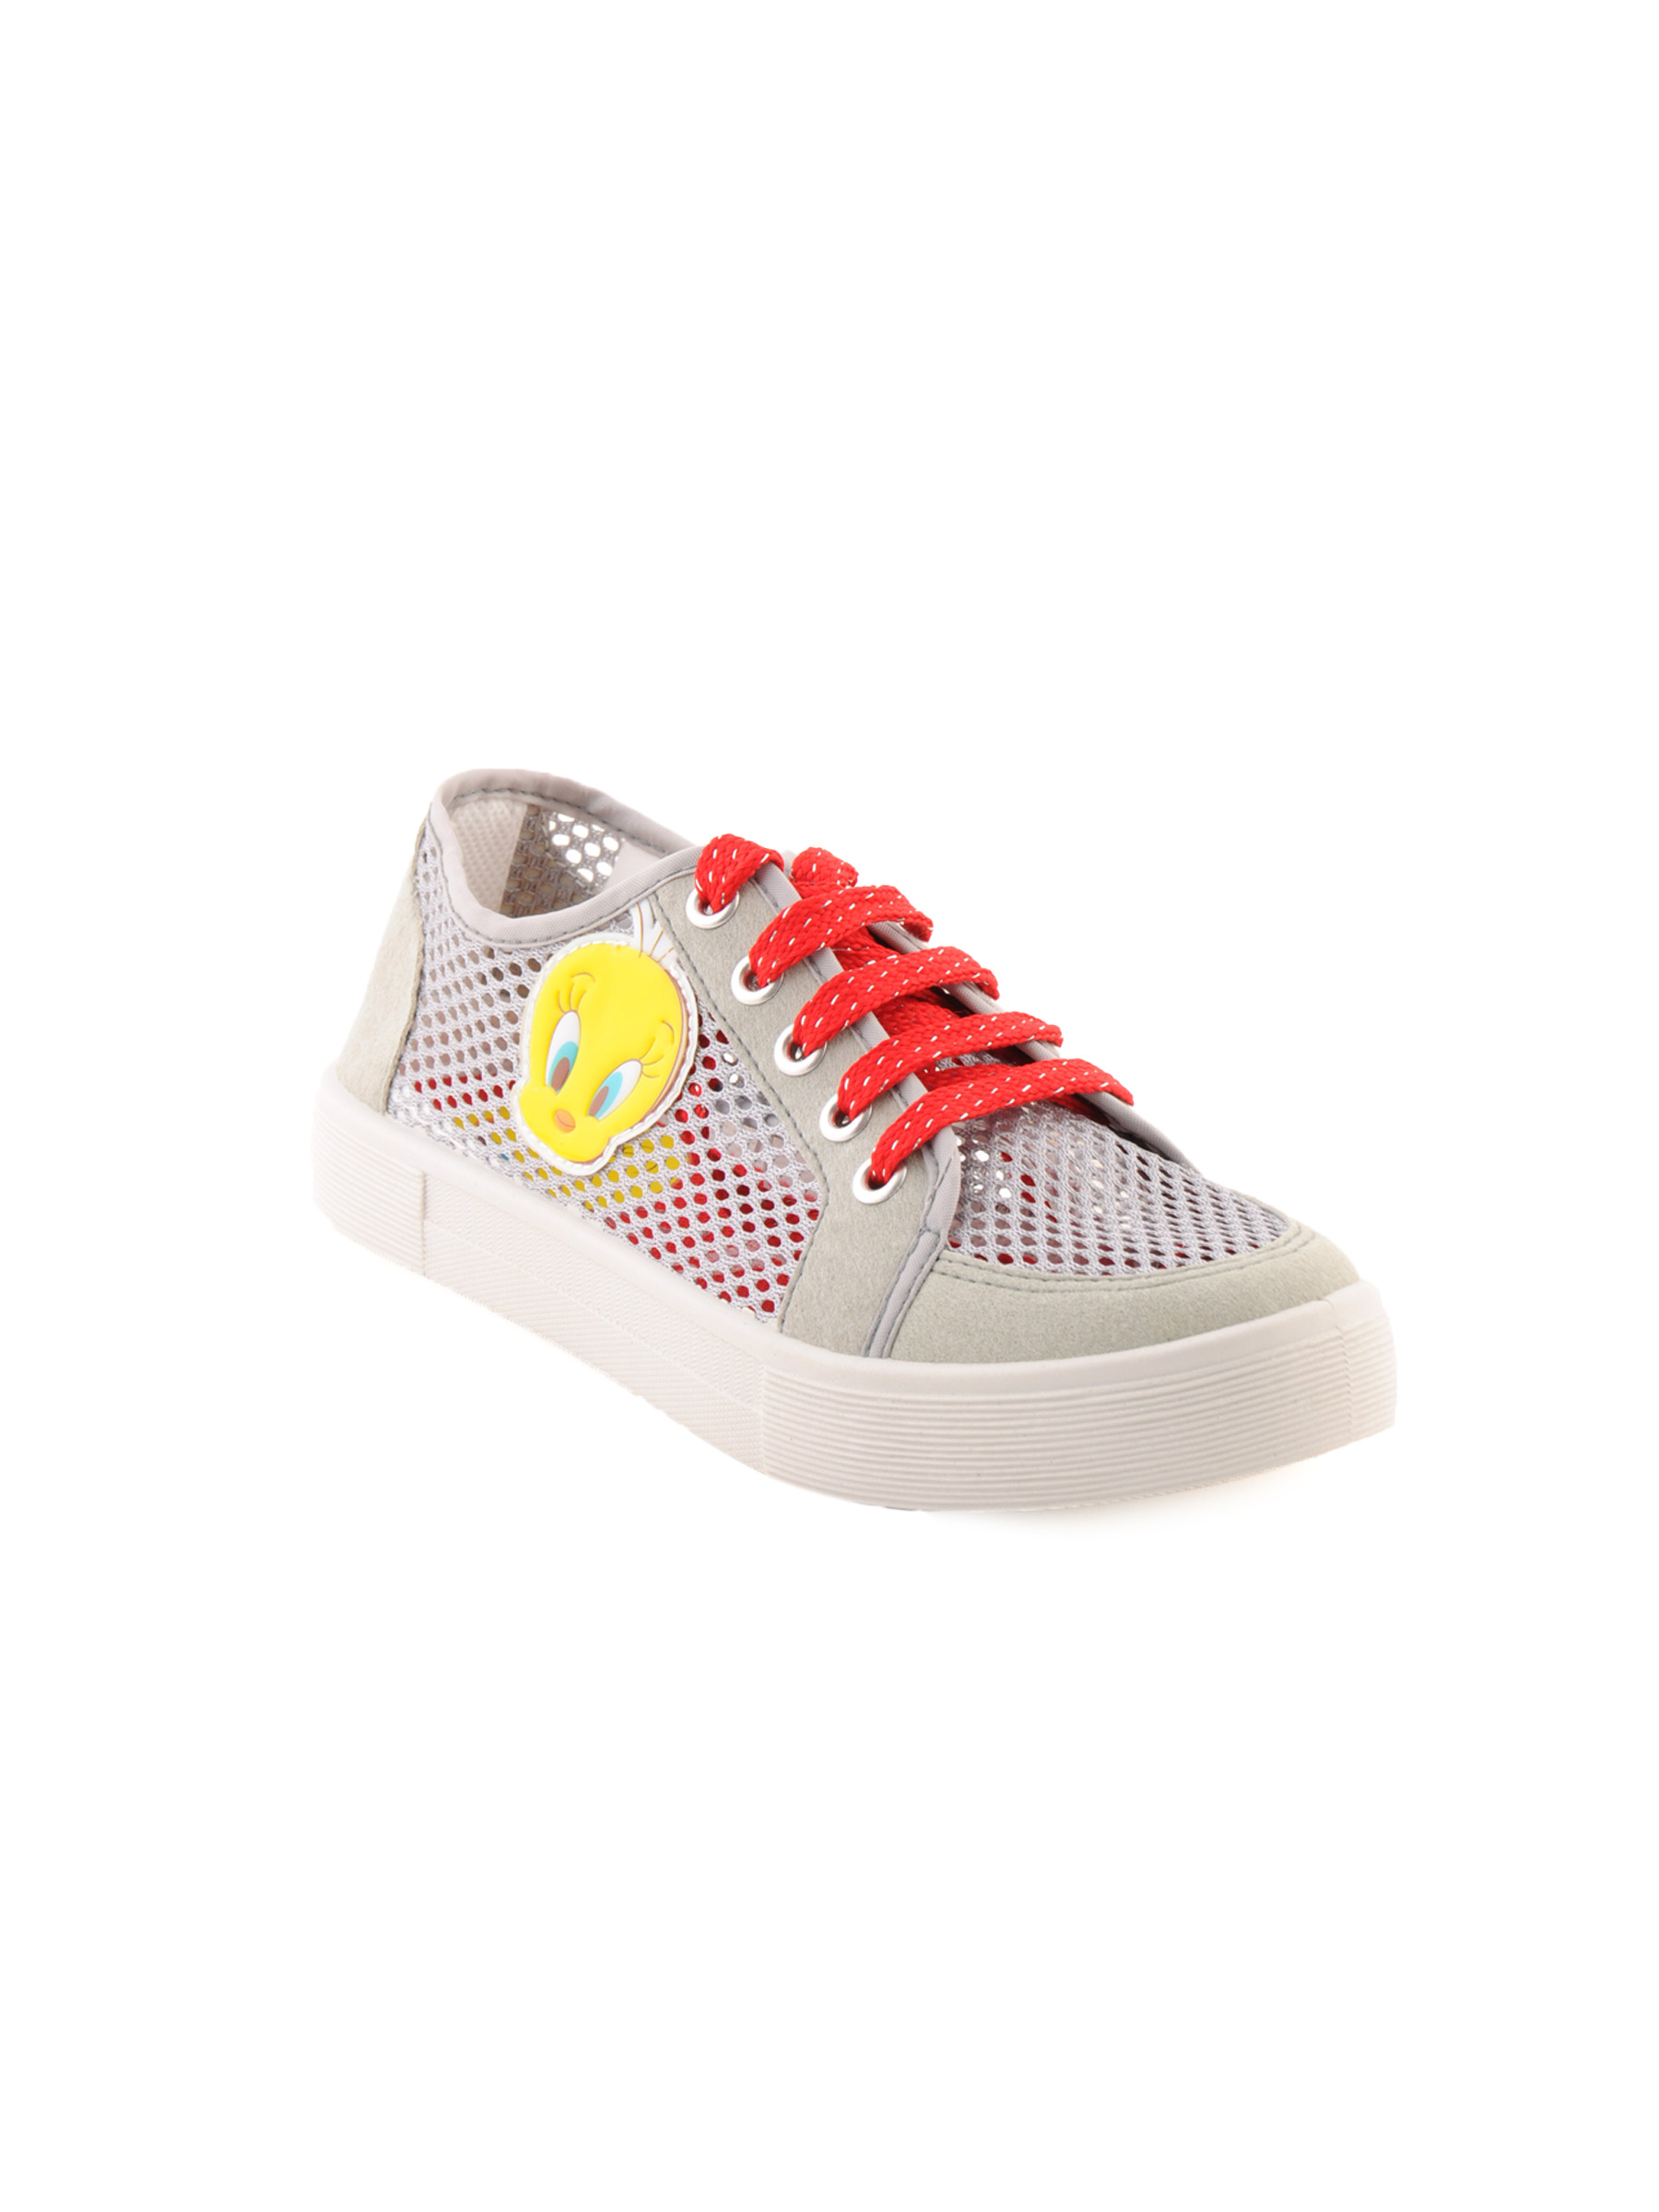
Warner Bros Kids Girls TW Net Face Canvas Grey Casual Shoes
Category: Footwear / Shoes / Casual Shoes
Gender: Girls
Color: Grey
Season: Winter 2012
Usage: Casual